Work (Iggy Azalea song)

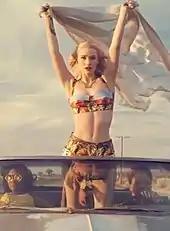
Azalea in a scene from the clip which pays homage to the 1994 film "The Adventures of Priscilla, Queen of the Desert".

The accompanying music video for "Work" was directed by Jonas & François and filmed in Hollywood and Lancaster, California, in February 2013. A budget of about $100,000 was used for the production. Initially, Azalea wanted to provide a literal representation of the song, and planned to shoot the clip in Australia, but time constraints prevented her from travelling to the country. Accordingly, a desert location was chosen to emulate Azalea's hometown, Mullumbimby. Prior to the video's filming, Azalea felt she grasped the concept of what made a good music video and what viewers wanted to see in the clip for "Work". In turn, she combined several different ideas into the visual because she feared that a music video budget of the same calibre would not arise in future.